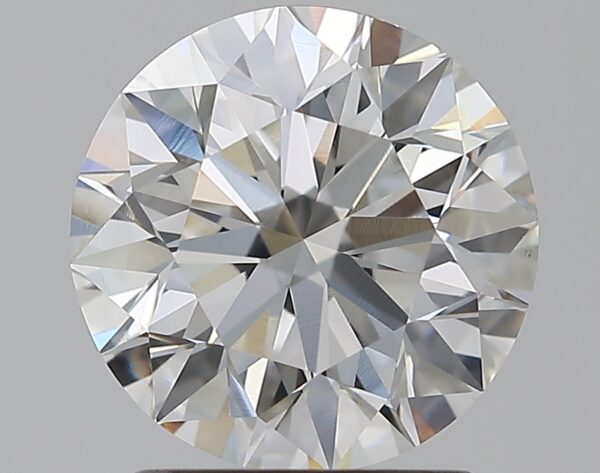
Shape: round
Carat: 1.79
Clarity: VS1
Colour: G
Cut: EX
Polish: EX
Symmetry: EX
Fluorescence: N
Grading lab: GIA
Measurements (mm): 7.67 x 7.71 x 4.87